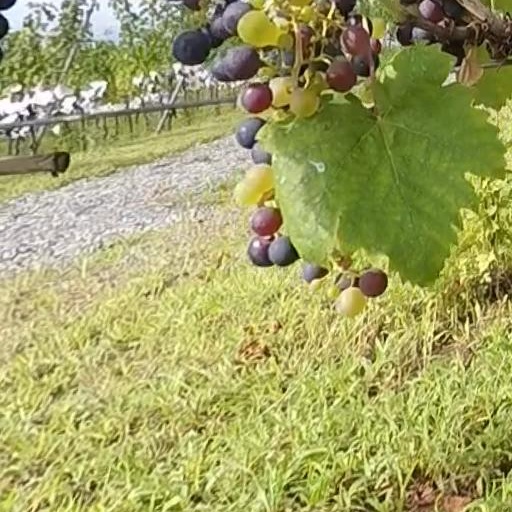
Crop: grape